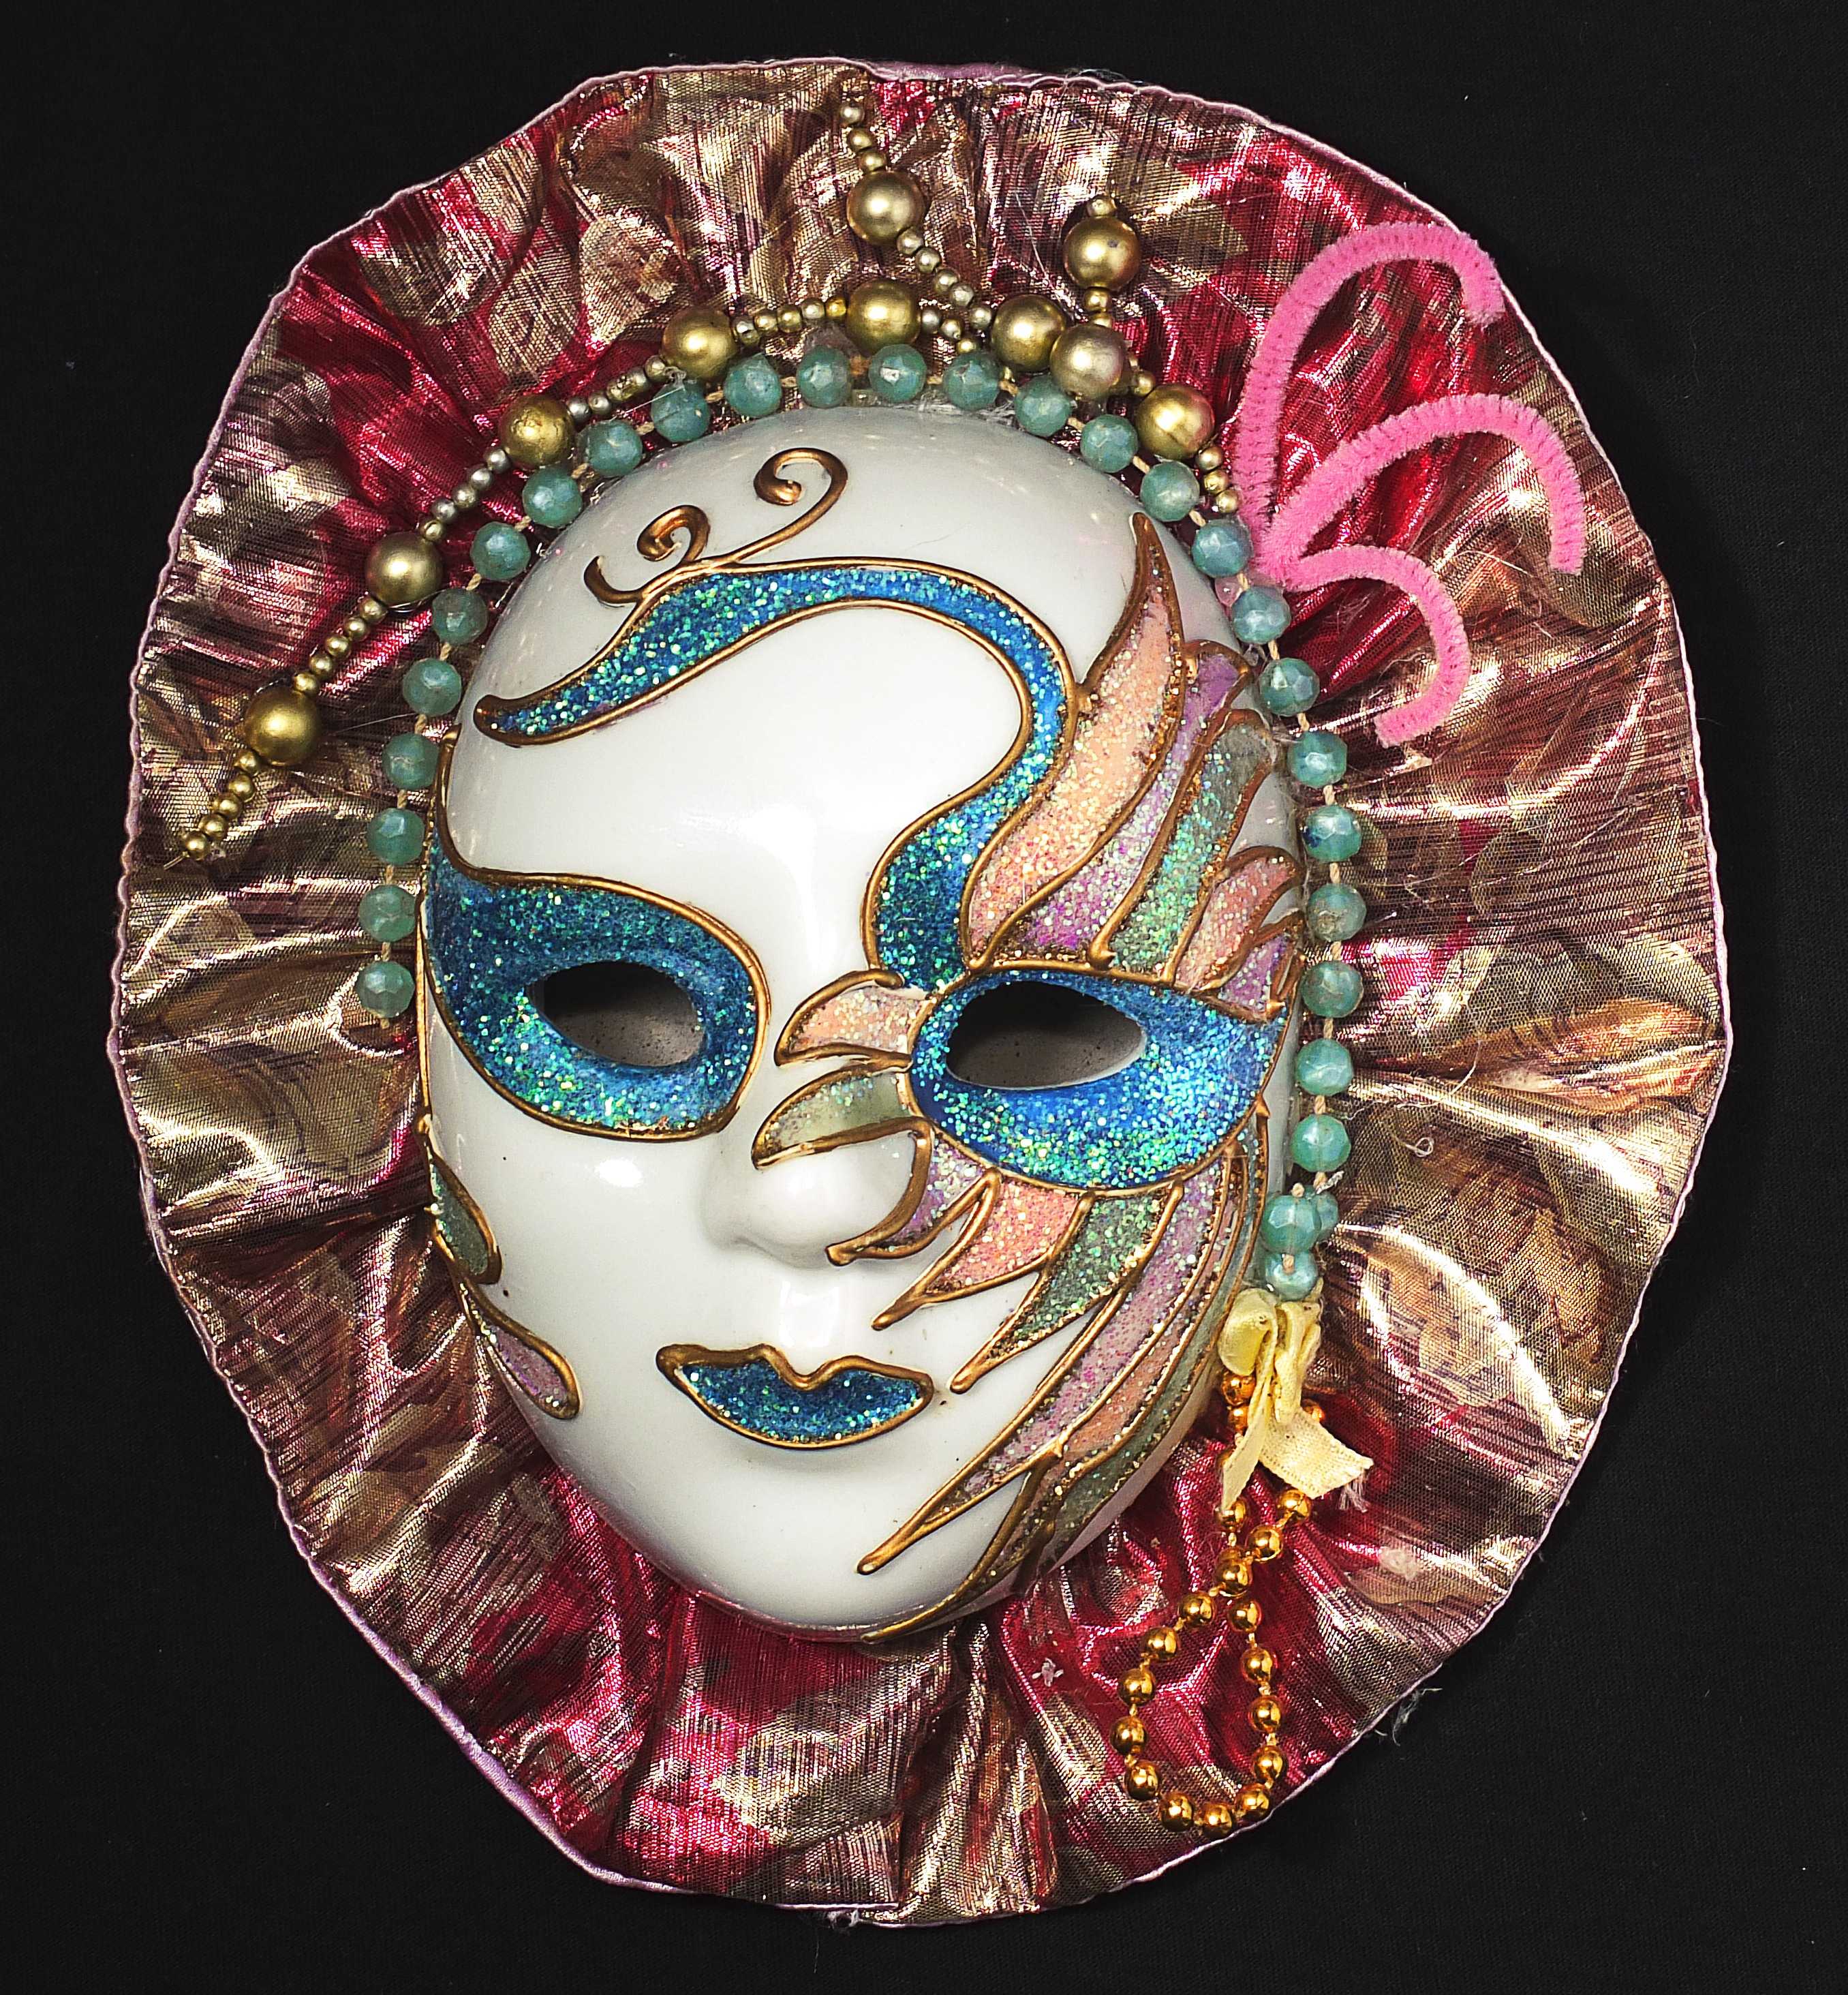
female, clothing, headgear, mask, illustration, head, porcelain, costume, masque